Root D4 railway station

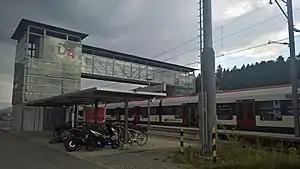
The station in 2018

Root D4 railway station is a railway station in the municipality of Root, in the Swiss canton of Lucerne. It is an intermediate stop on the standard gauge Zug–Lucerne line of Swiss Federal Railways. The station takes its name from the nearby .